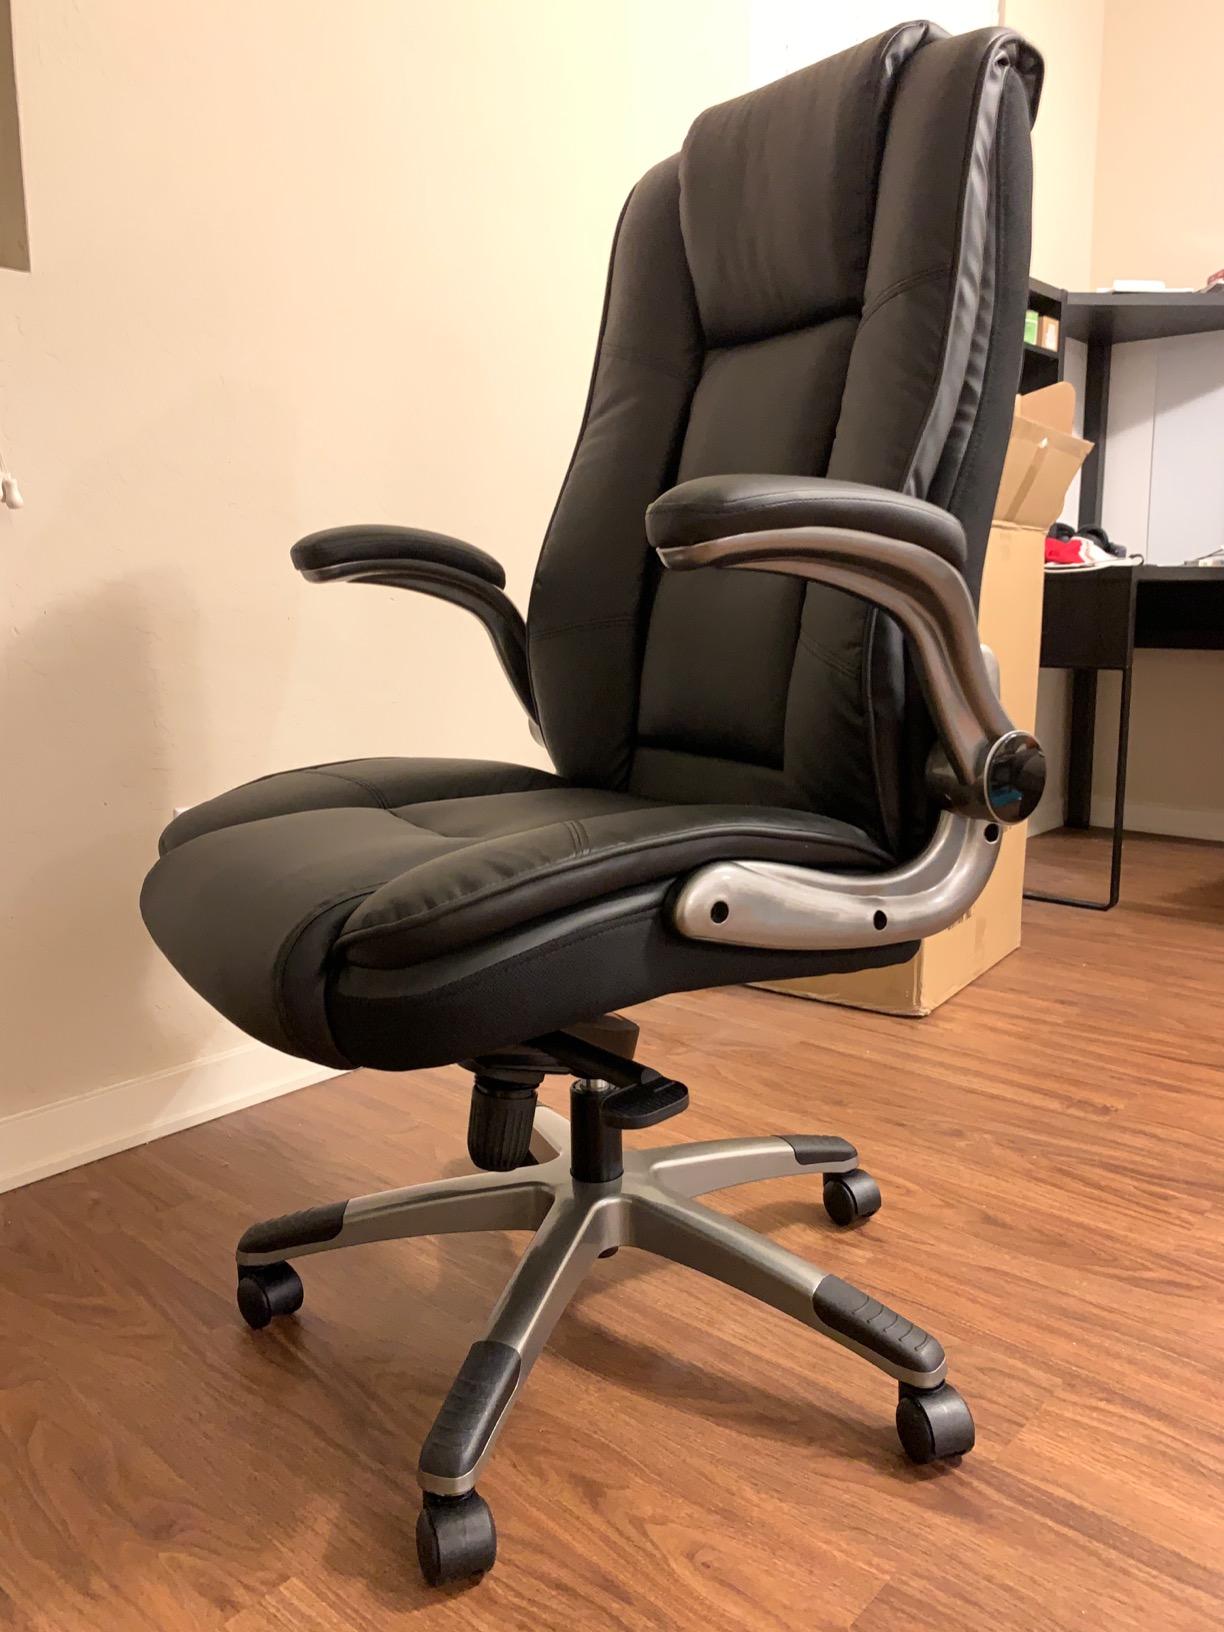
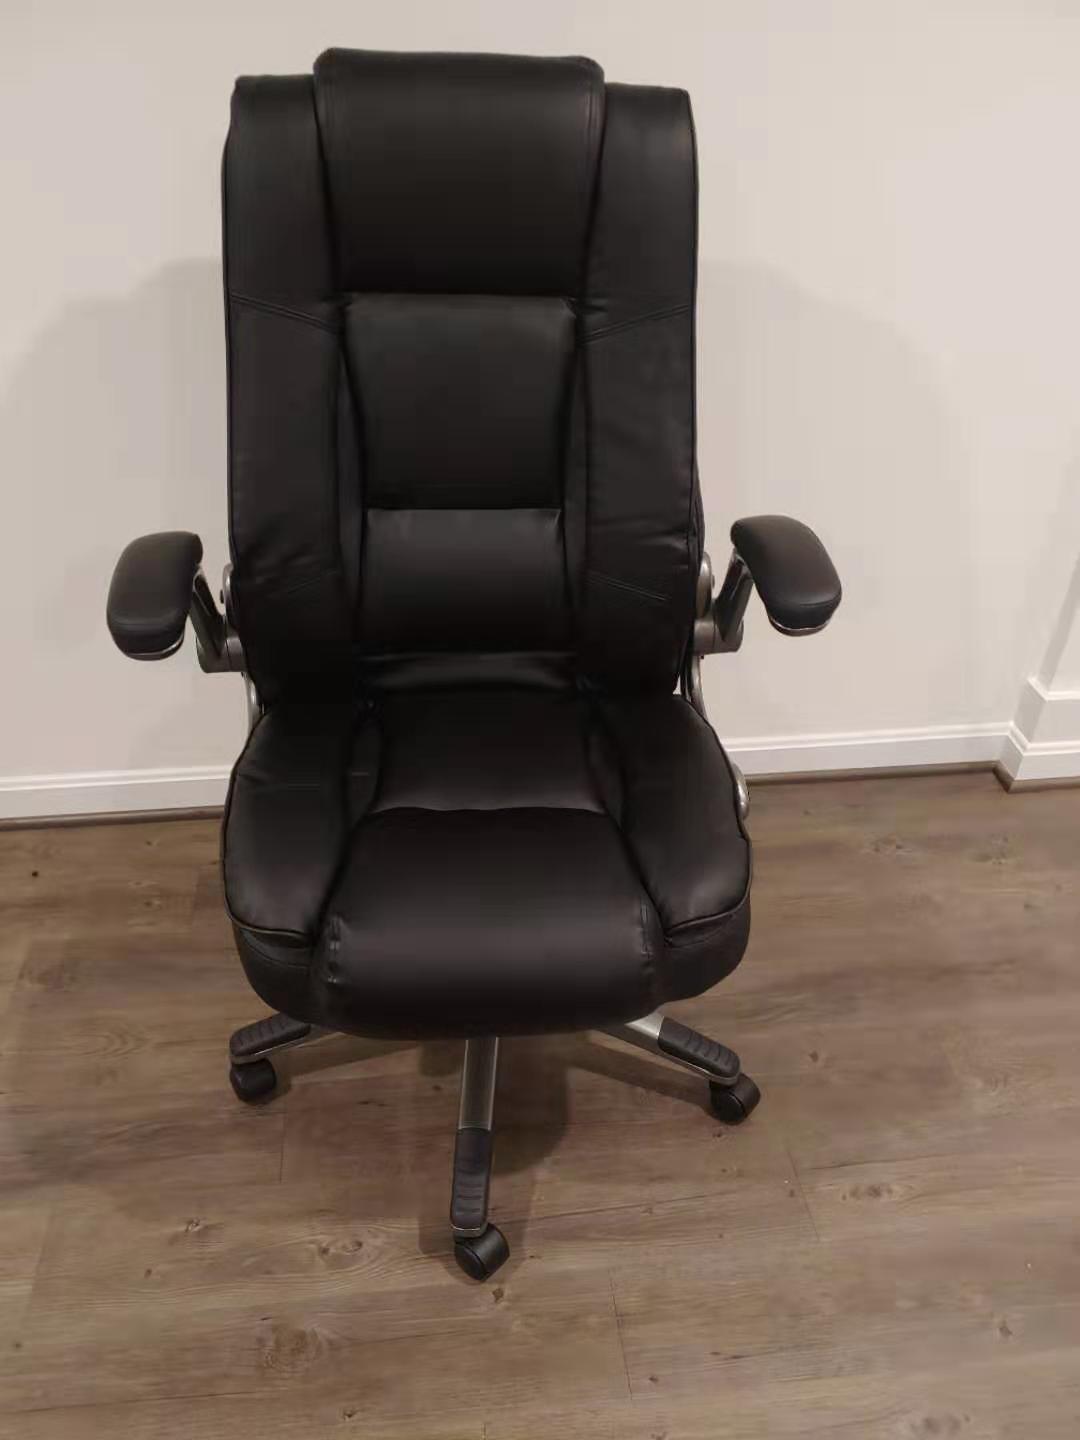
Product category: items_chair
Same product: yes